Parental leave

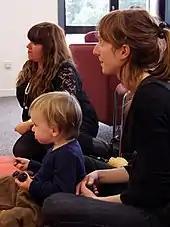
Mother spending time with her child

In 2013, Joseph, Pailhé, Recotillet, and Solaz published a natural experiment evaluating a 2004 policy change in France. They were interested in the economic effects of full-time, short paid parental leave. Before the reform, women had a mandatory two-month parental leave, and could take up to three years' unpaid parental leave with their job guaranteed, though most women only took the two months. The new policy, "complément libre choix d'activité" (CLCA), guarantees six months of paid parental leave. The authors found positive effects on employment: compared to women in otherwise similar circumstances before the reform, first-time mothers who took the paid leave after the reform were more likely to be employed after their leave, and less likely to stay out of the labor force. The authors point to similar results of full-time, short paid parental leave observed in Canada in 2008 by Baker and Milligan, and in Germany in 2009 by Kluve and Tamm. However, Joseph also found that wages were lower (relative to women before the reform) for moderately and highly educated women after the leave, which could be because the women returned to work part-time or because of a "motherhood penalty", where employers discriminate against mothers, taking the six-month leave as a "signal" that the woman will not be as good of an employee because of her mothering responsibilities.